Answer in natural language. Considering the relative positions, is black colour l shaped countertop to the left or right of Doorway? Choose between the following options: left or right
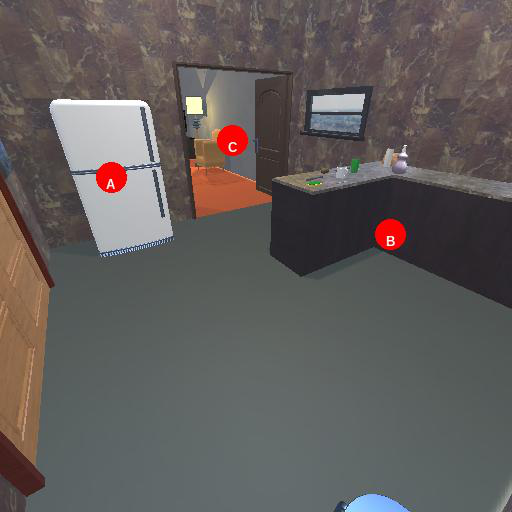
<answer>right</answer>